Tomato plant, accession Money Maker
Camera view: vertical (180 deg); turntable rotation: 240 degrees
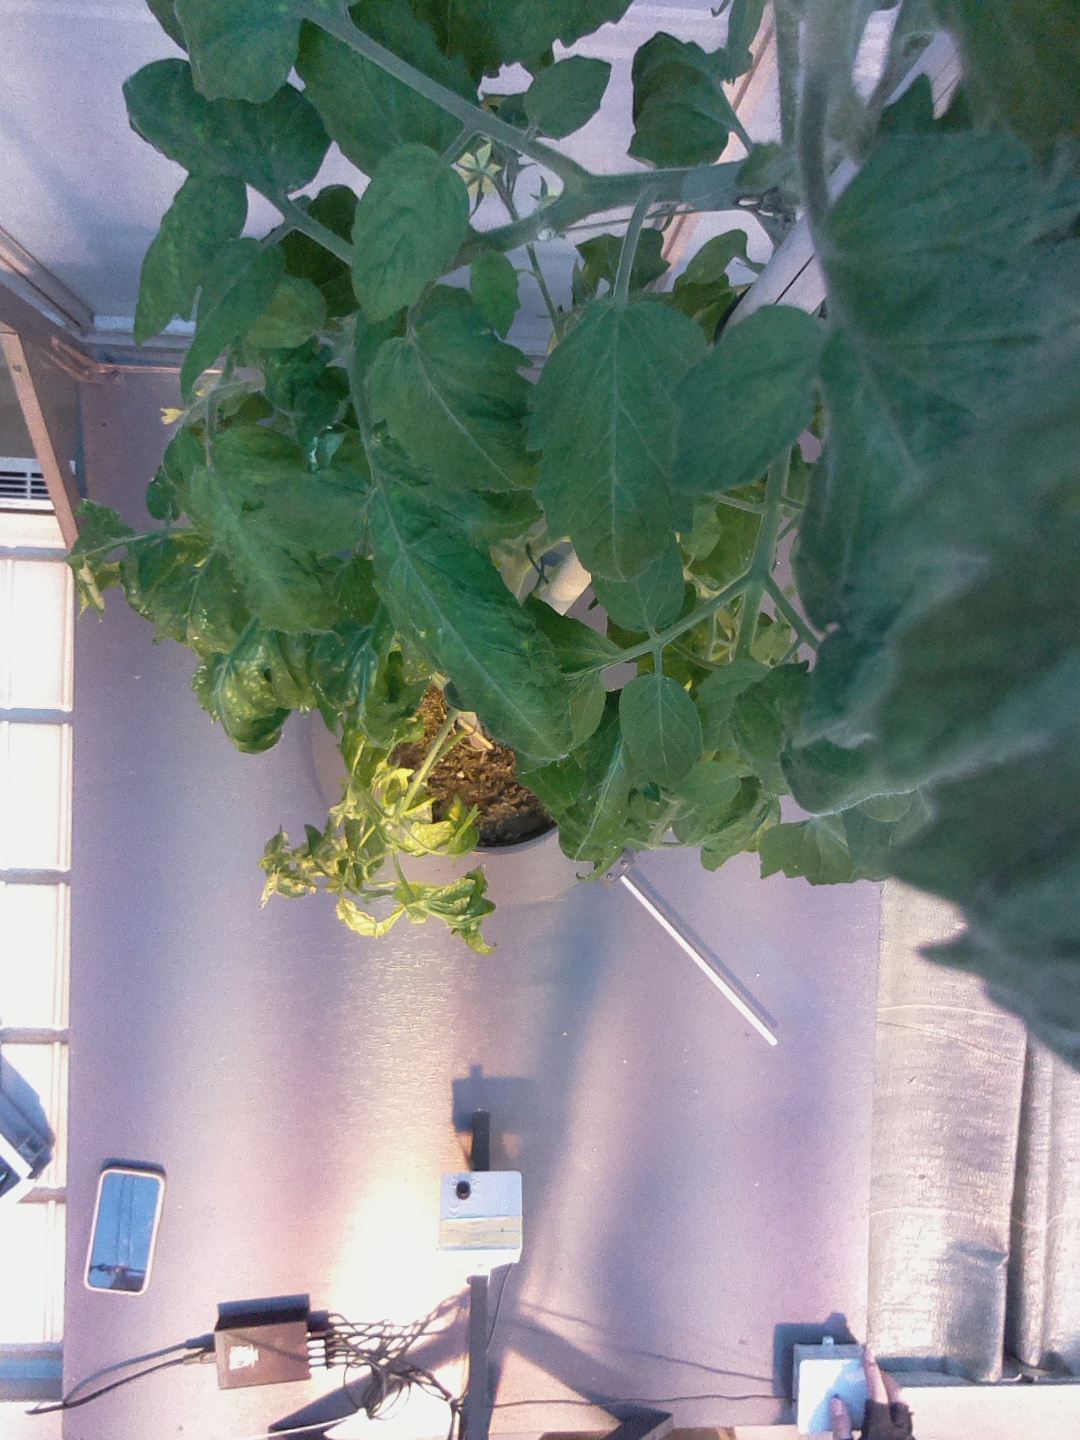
BBCH growth stage 70: Fruits at the main stem or branches visibles